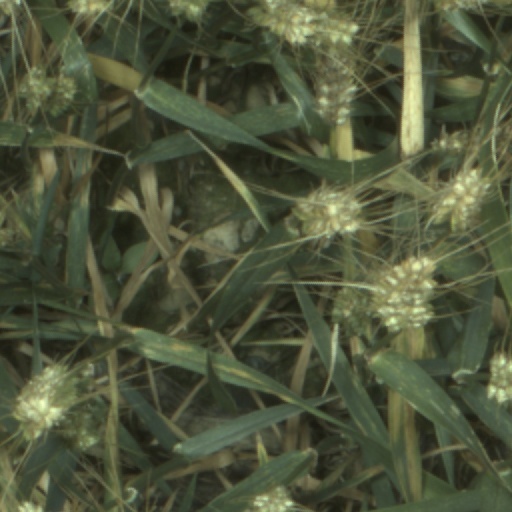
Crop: wheat